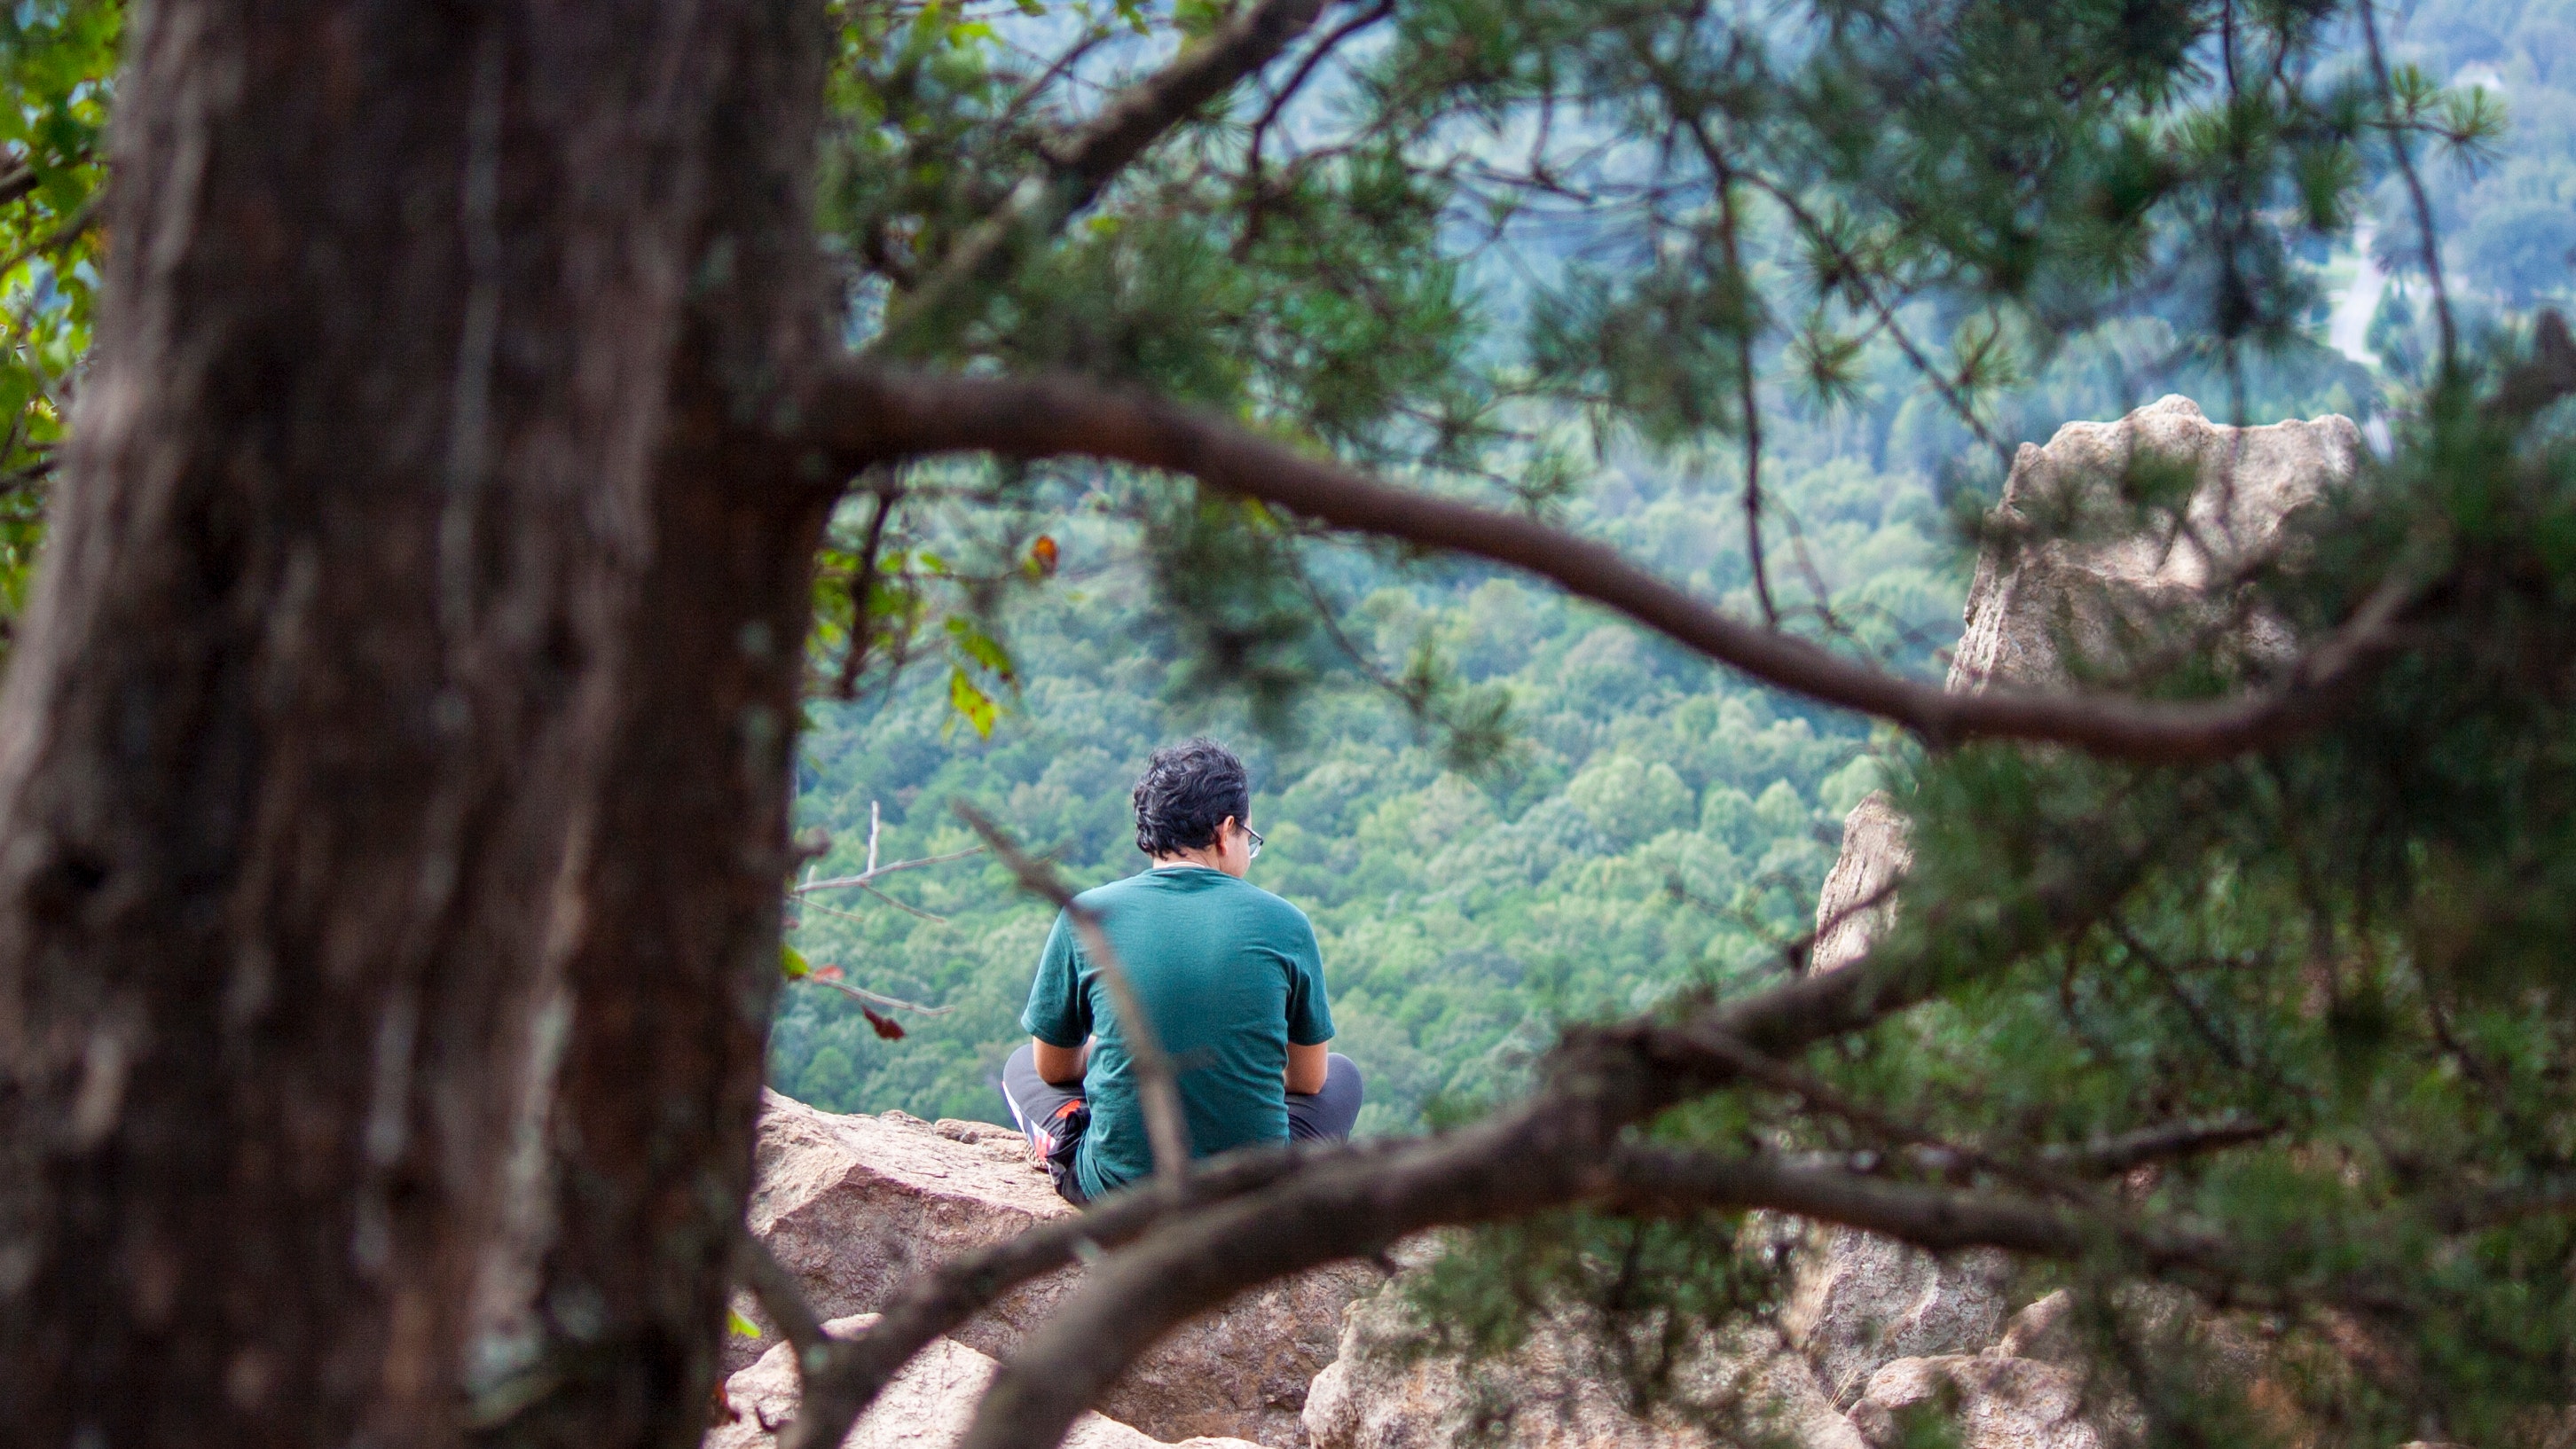
tree, woody plant, ecosystem, plant, branch, forest, woodland, jungle, trail, old growth forest, adventure, recreation